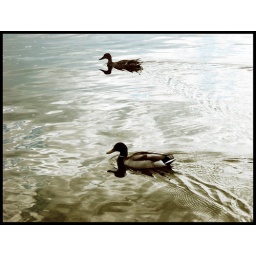
Two ducks swimming by